Villa Torre Clementina

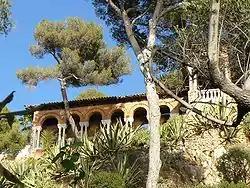
The Villa Torre Clementina in 2008

The Villa Torre Clementina is a historic mansion in Roquebrune-Cap-Martin, France. It was built in 1904 for author Ernesta Stern. It was designed by architect Lucien Hesse, and the interiors were designed by painter Raffaële Maïnella. It was used as a shooting location for the 1964 film "Joy House". It has been listed as an official historical monument by the French Ministry of Culture since 1991.